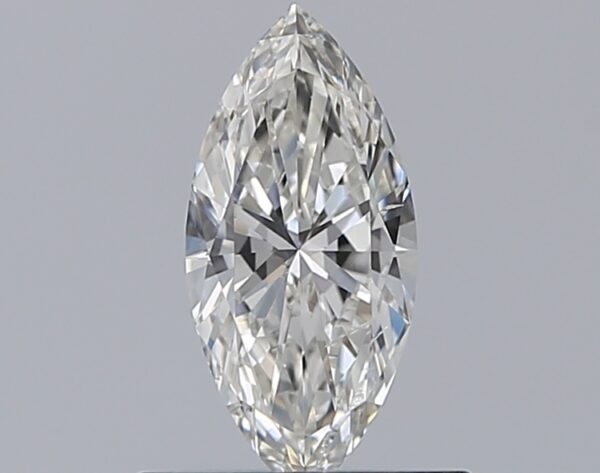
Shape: marquise
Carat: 0.5
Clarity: SI1
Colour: G
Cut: EX
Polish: EX
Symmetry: VG
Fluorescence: N
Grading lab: GIA
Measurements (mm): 8.76 x 4.08 x 2.43